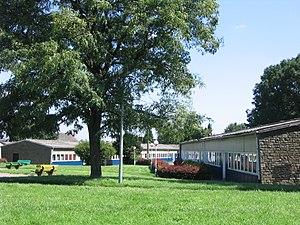
Le diminutif RTG, du nom des trois architectes-concepteurs, désigne des pavillons de construction rapide qui furent érigés dans les années 1960 pour les besoins de l'enseignement en Belgique. Le pacte scolaire avait rendu nécessaire la construction de nombreuses écoles.